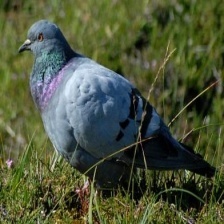
Species: ROCK DOVE
Scientific name: COLUMBA LIVIA